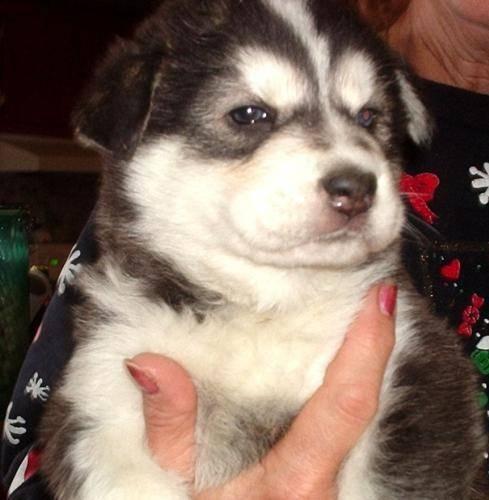
dog